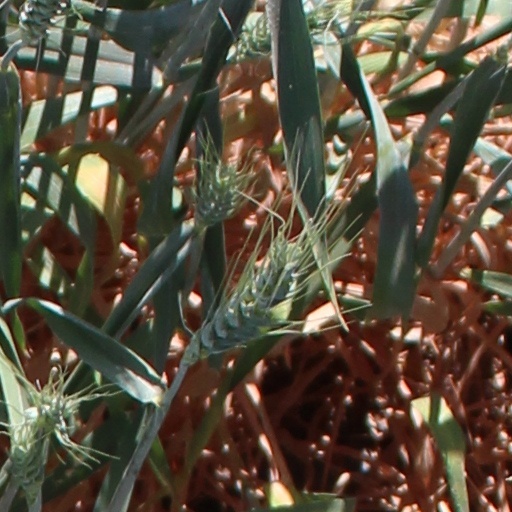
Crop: wheat